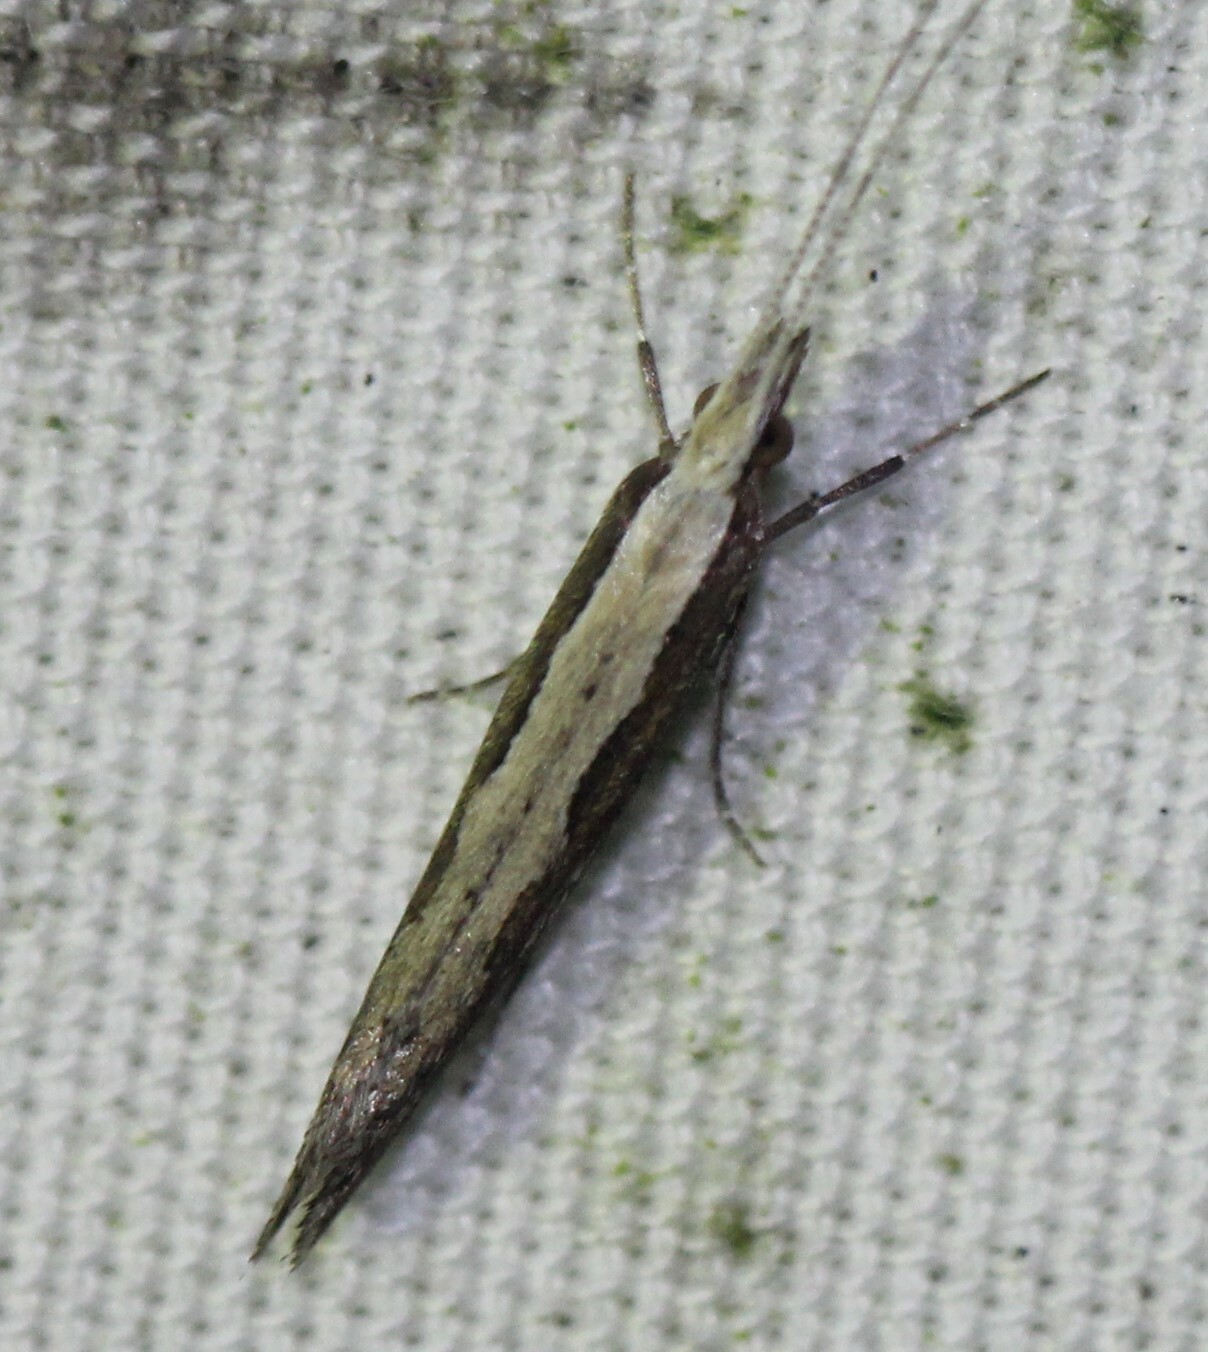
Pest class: diamondback_moth